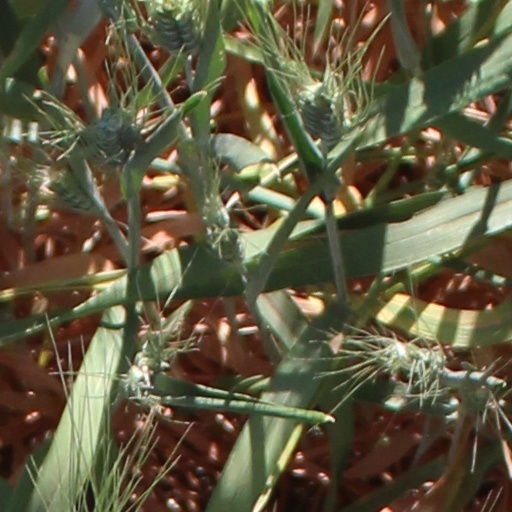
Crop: wheat